Einat

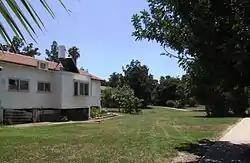

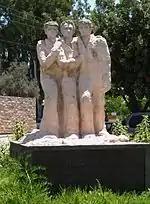
Yad Lashlosha memorial

Einat is a kibbutz in central Israel. Located near Petah Tikva and south of Rosh HaAyin, it falls under the jurisdiction of Drom HaSharon Regional Council. In it had a population of .